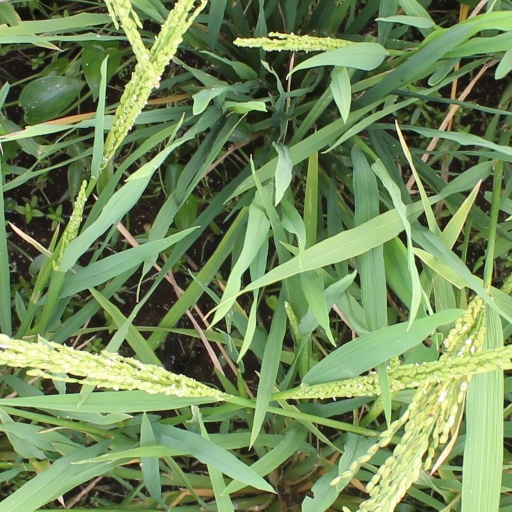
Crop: rice